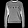
Label: Pullover